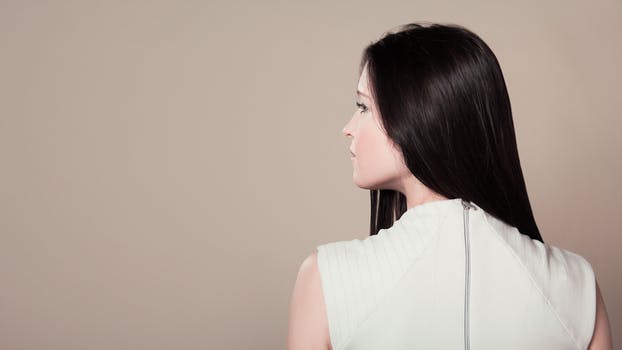
Label: No Watermark